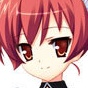
Portrait style: Anime Portrait